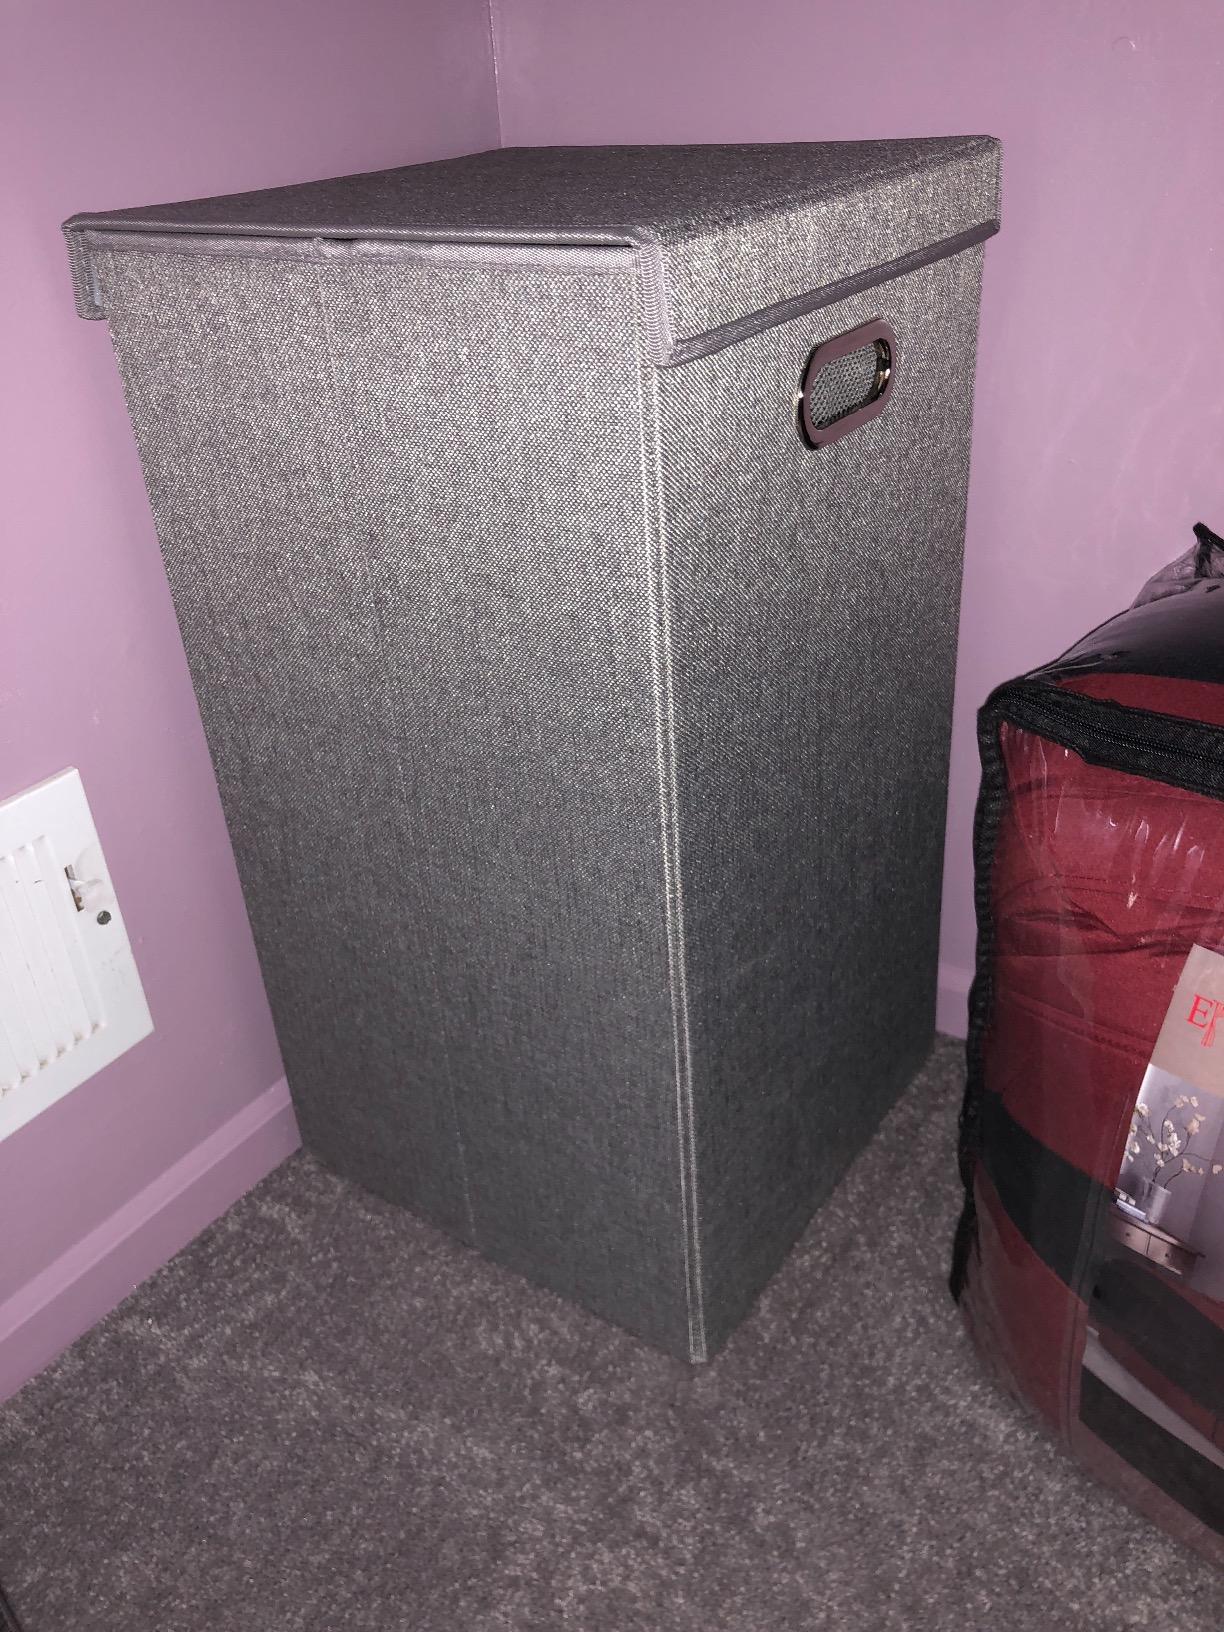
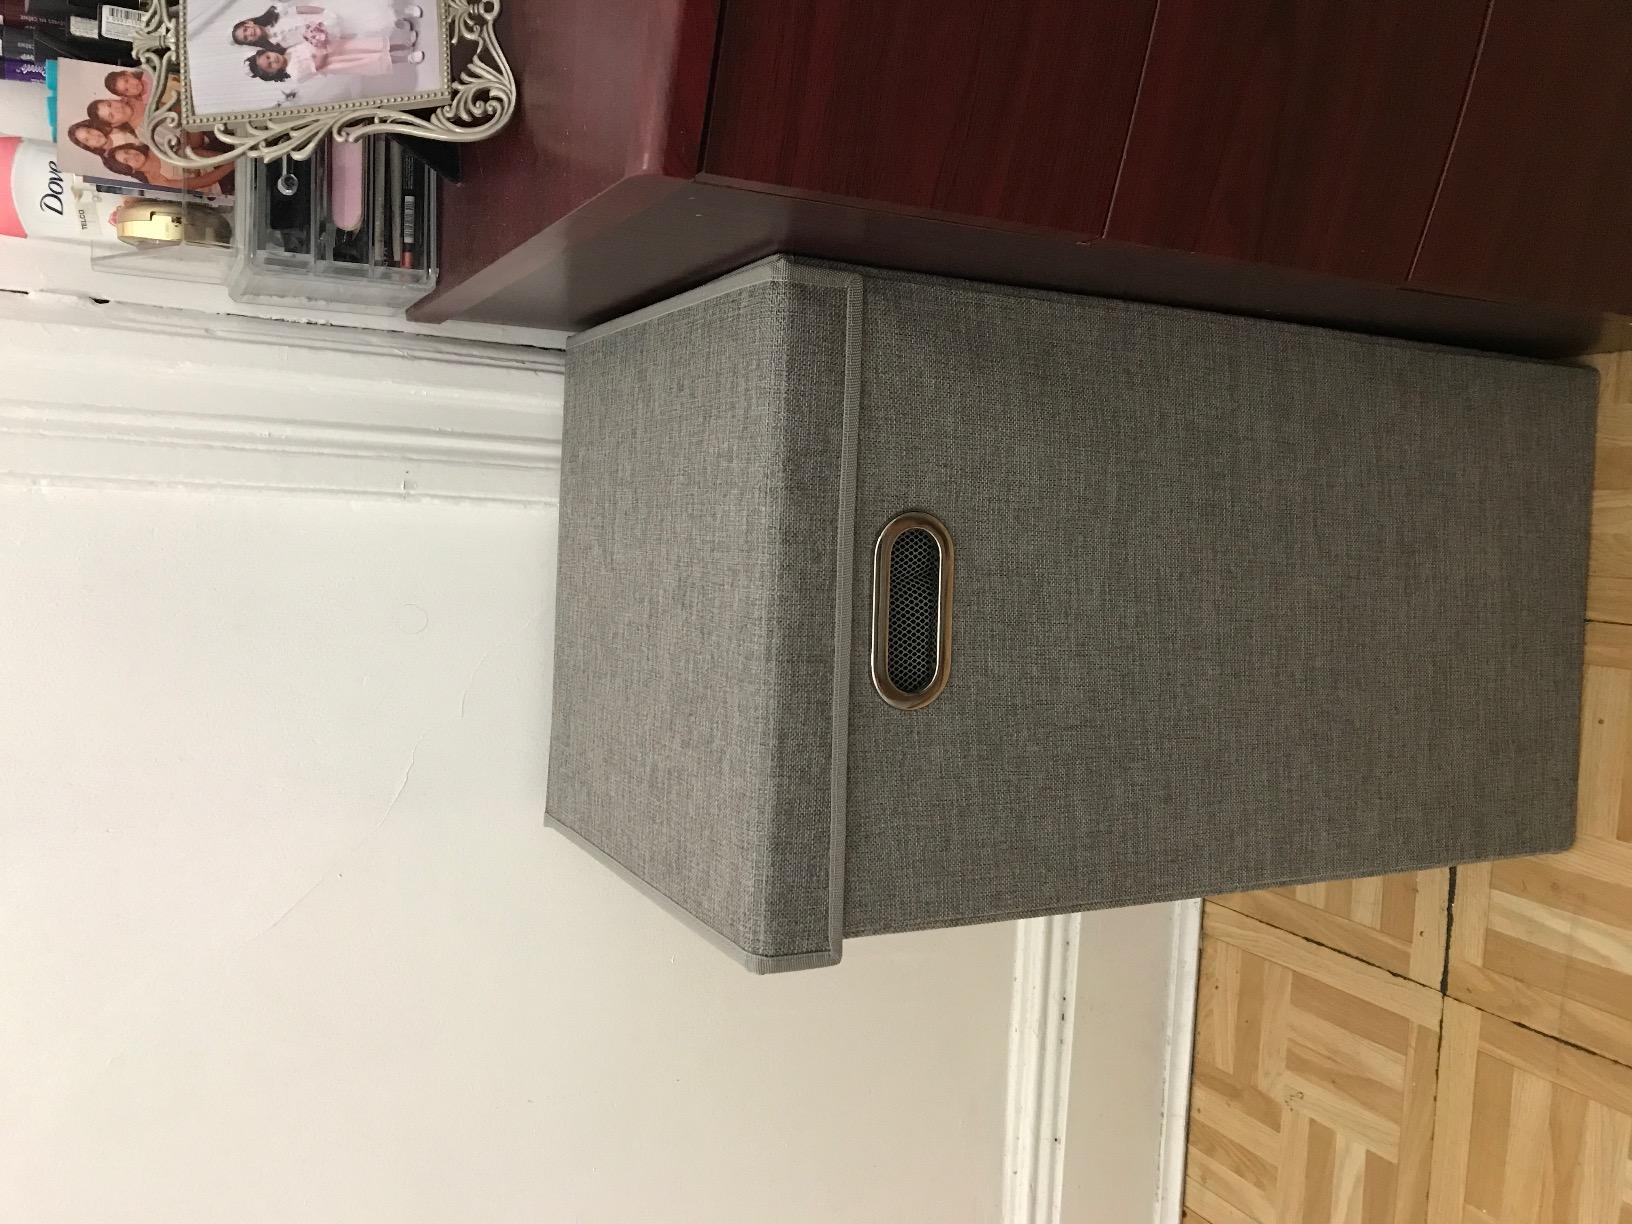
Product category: items_hamper
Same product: yes